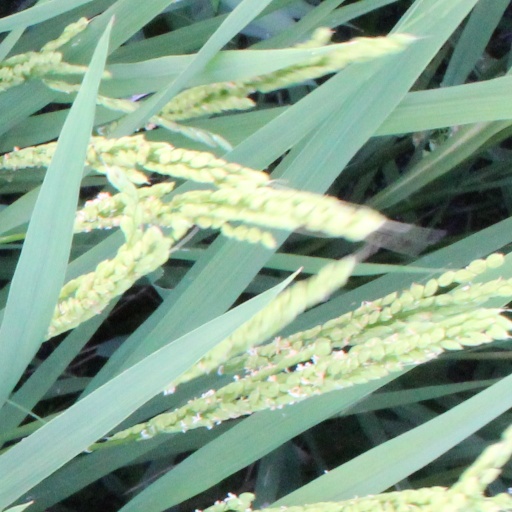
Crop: rice